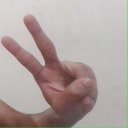
अक्षर: ऐ